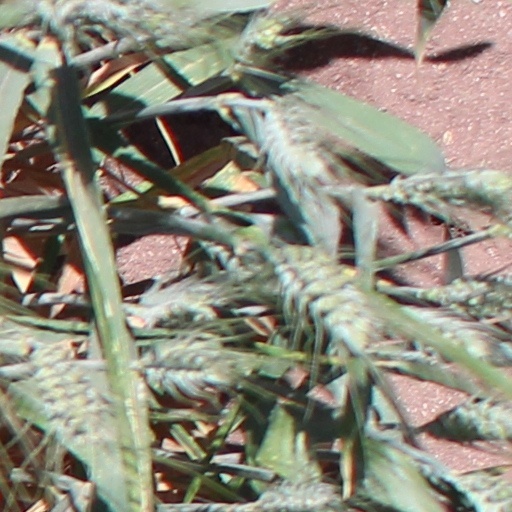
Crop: wheat